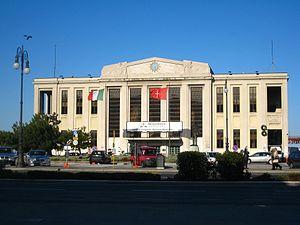
La Gare Maritime de Trieste est située dans le port de la ville de Trieste.